St. Patrick's Episcopal Church (Washington, D.C.)

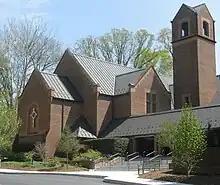
St. Patrick's Church in 2011.

St. Patrick's Episcopal Church is an Episcopal church located in the Palisades neighborhood of Washington, D.C. It is a parish of the Episcopal Diocese of Washington.